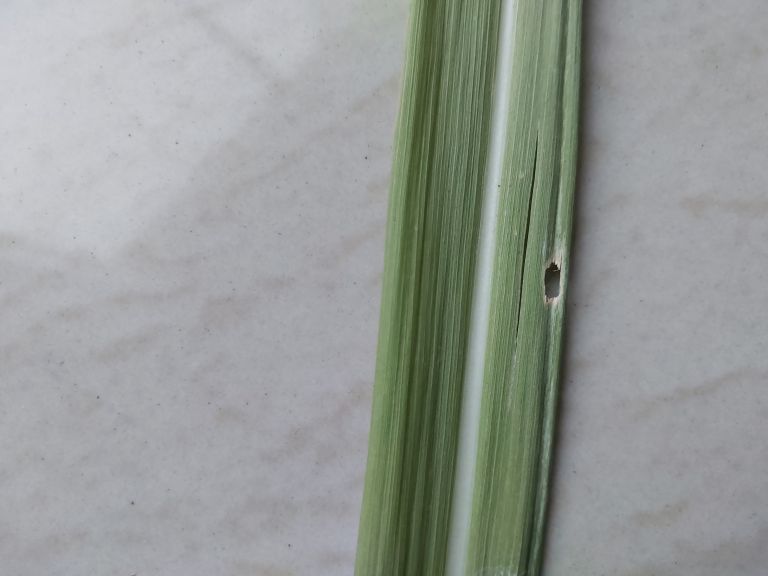
Label: Viral Disease